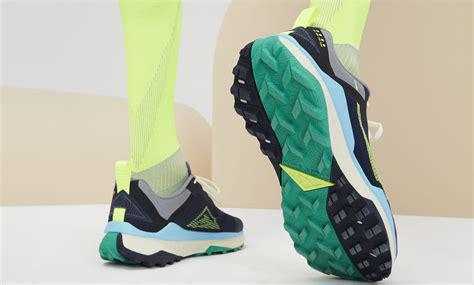
Brand: Nike
Model: Wildhorse 8